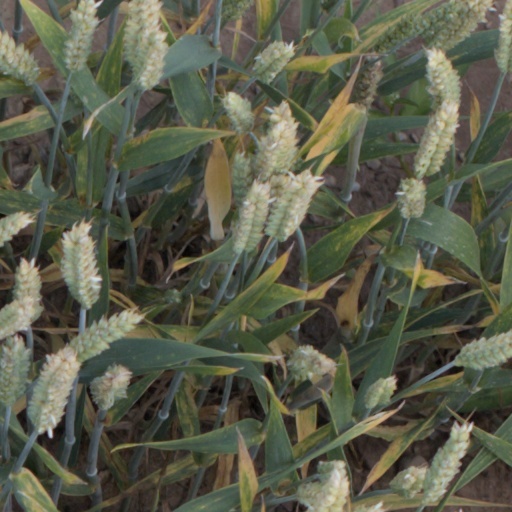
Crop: wheat